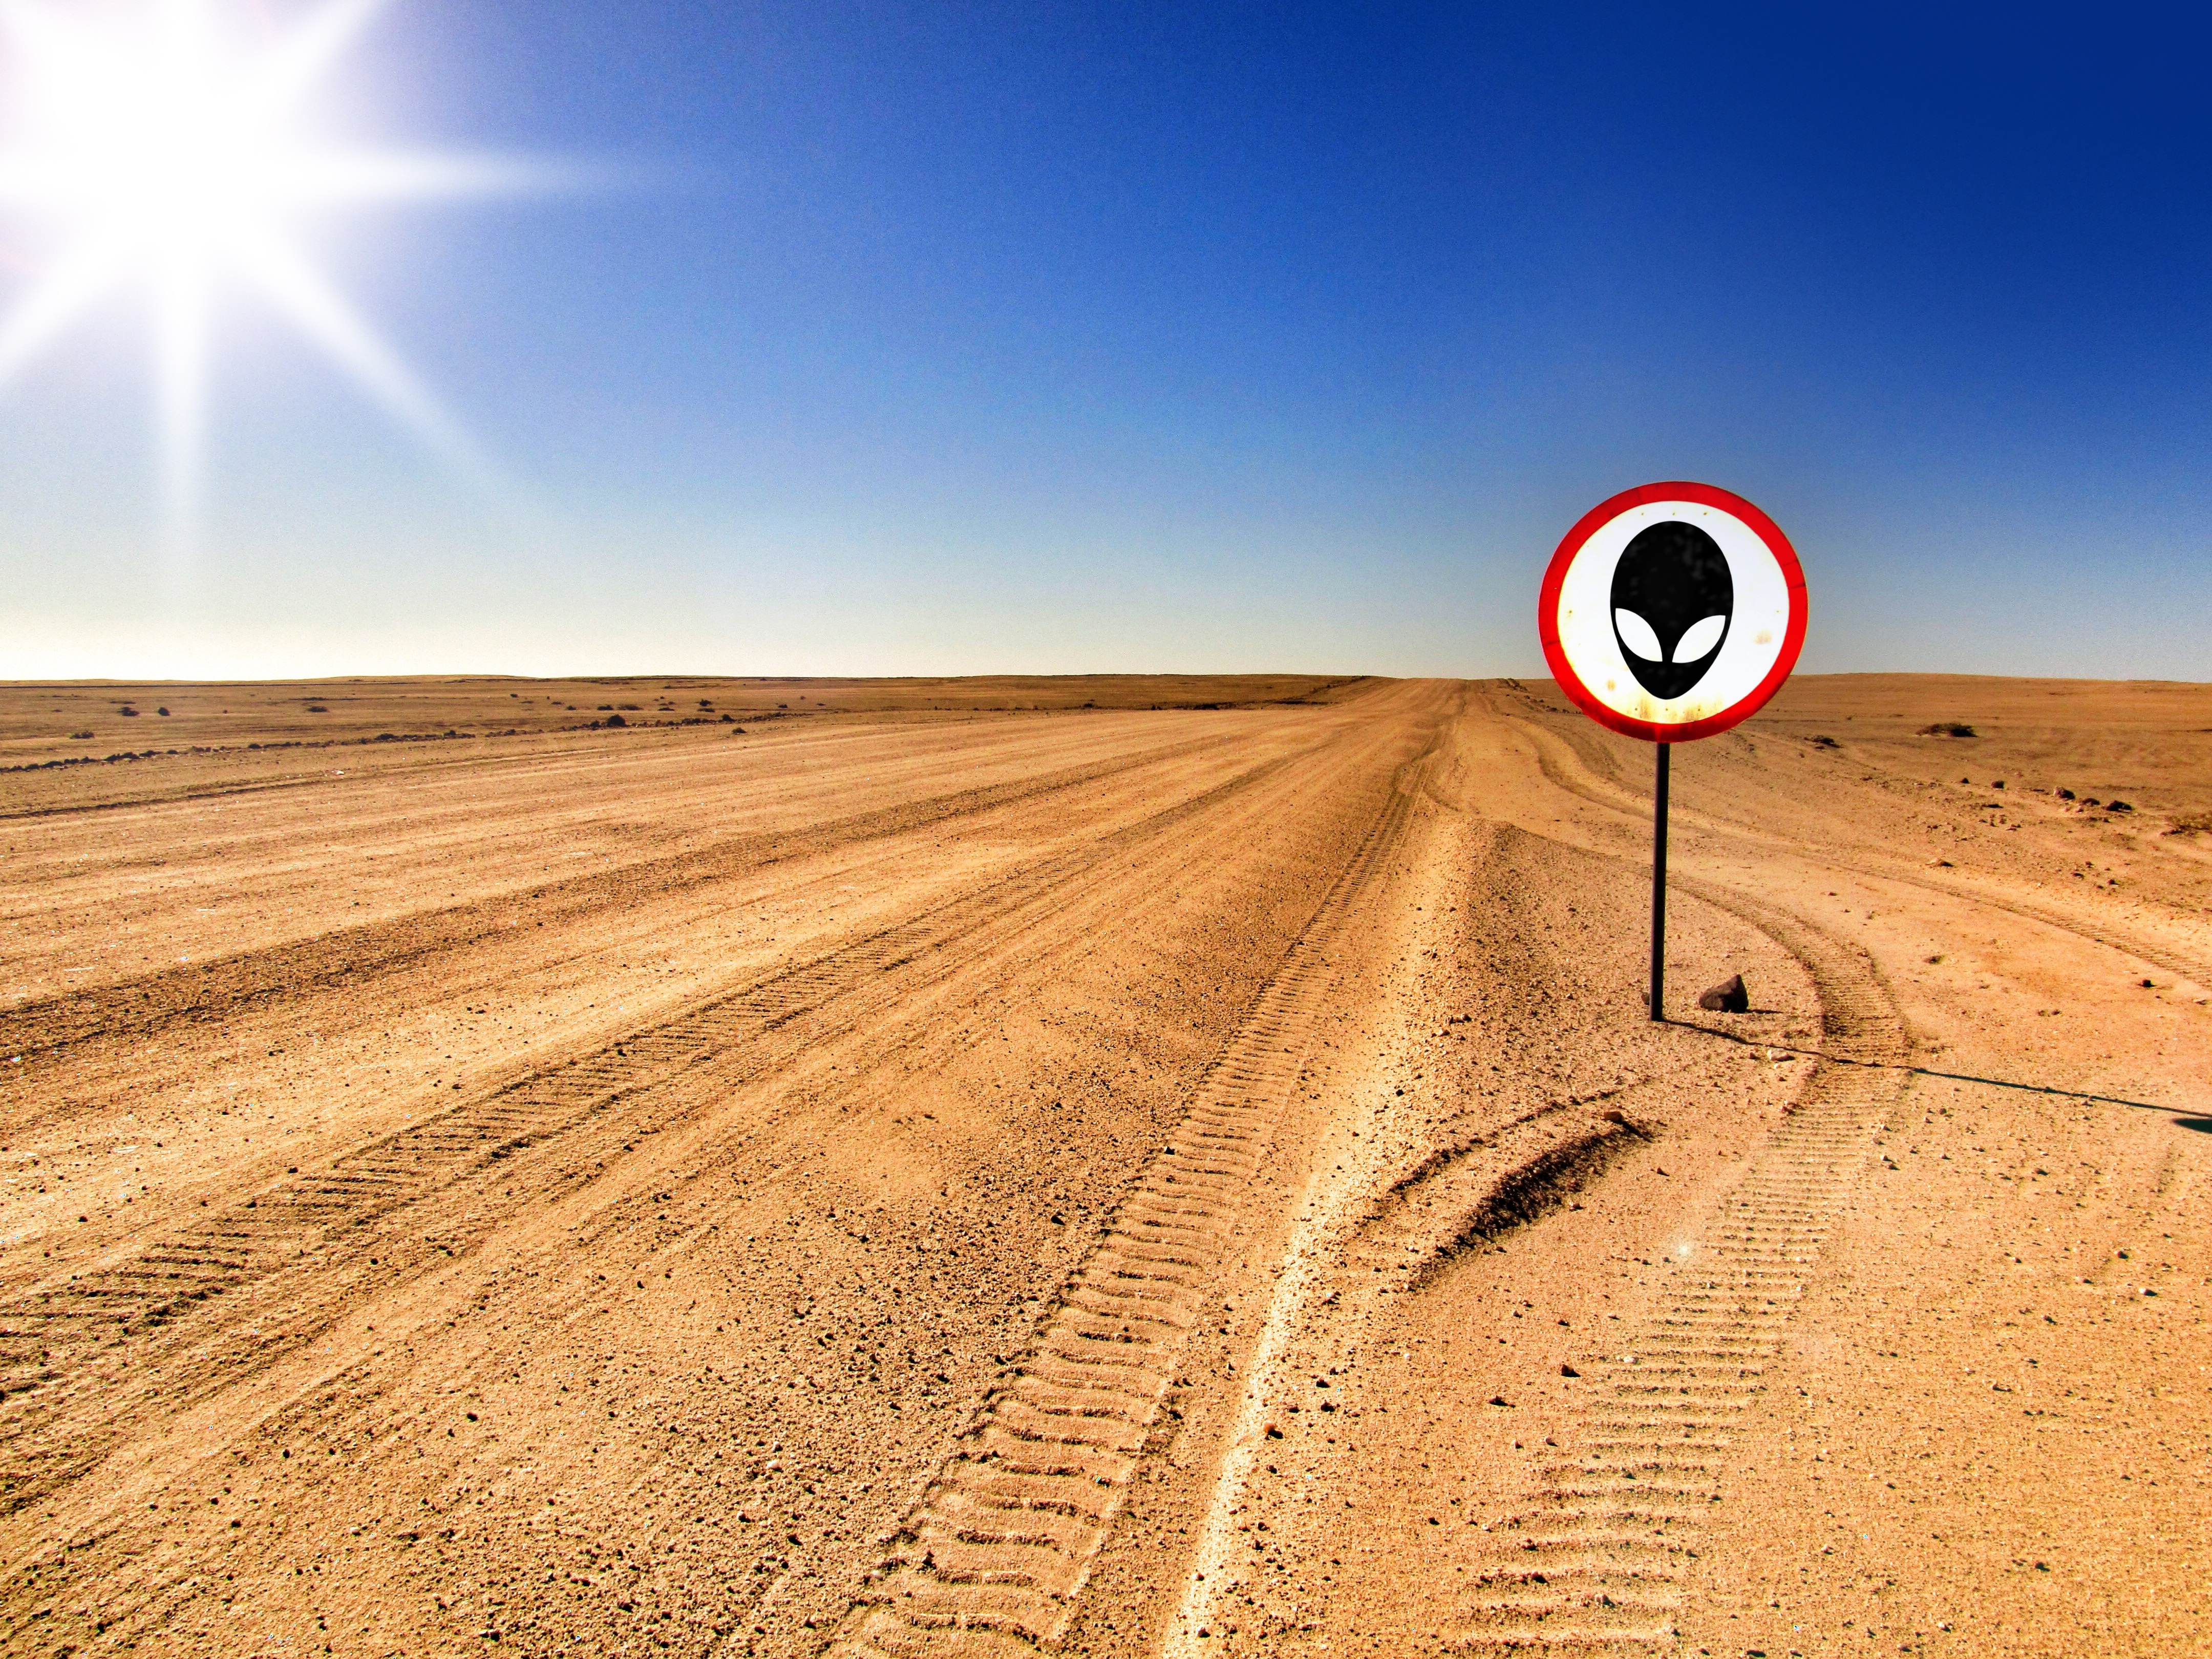
landscape, sand, horizon, sun, road, field, prairie, desert, shadow, usa, america, soil, dust, street sign, plain, world, trace, arrival, grassland, hot, shield, plateau, weird, by, alien, not, warning, ufo, nevada, this, habitat, aperture, risk, away, reptilian, threat, steppe, warnschild, area 51, reprint, alie, natural environment, aeolian landform, grass family